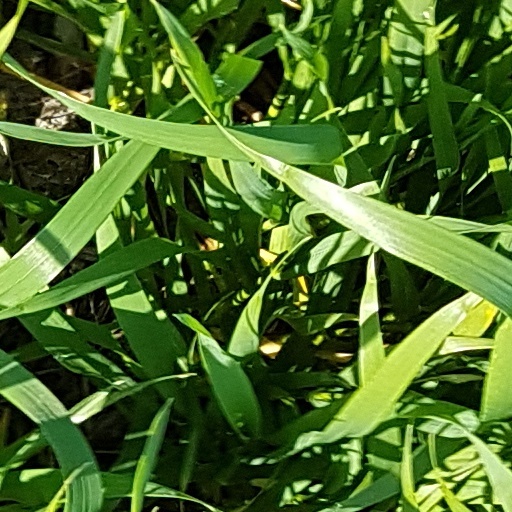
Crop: wheat